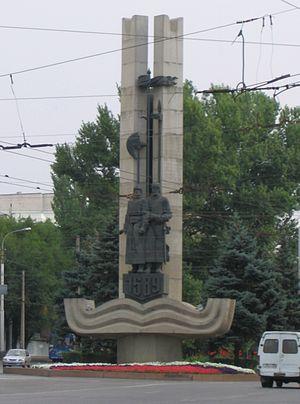
Volgograd, anciennement appelée Tsaritsyne puis Stalingrad, est une ville de l'Ouest de la Russie et la capitale administrative de l'oblast de Volgograd. Elle est située sur la rive ouest du fleuve Volga. Durant la Seconde Guerre mondiale, la ville fut le théâtre de la bataille de Stalingrad, l'une des plus meurtrières de l'histoire, au cours de laquelle elle a été pratiquement anéantie. En 2016, sa population compte 1 016 137 habitants.